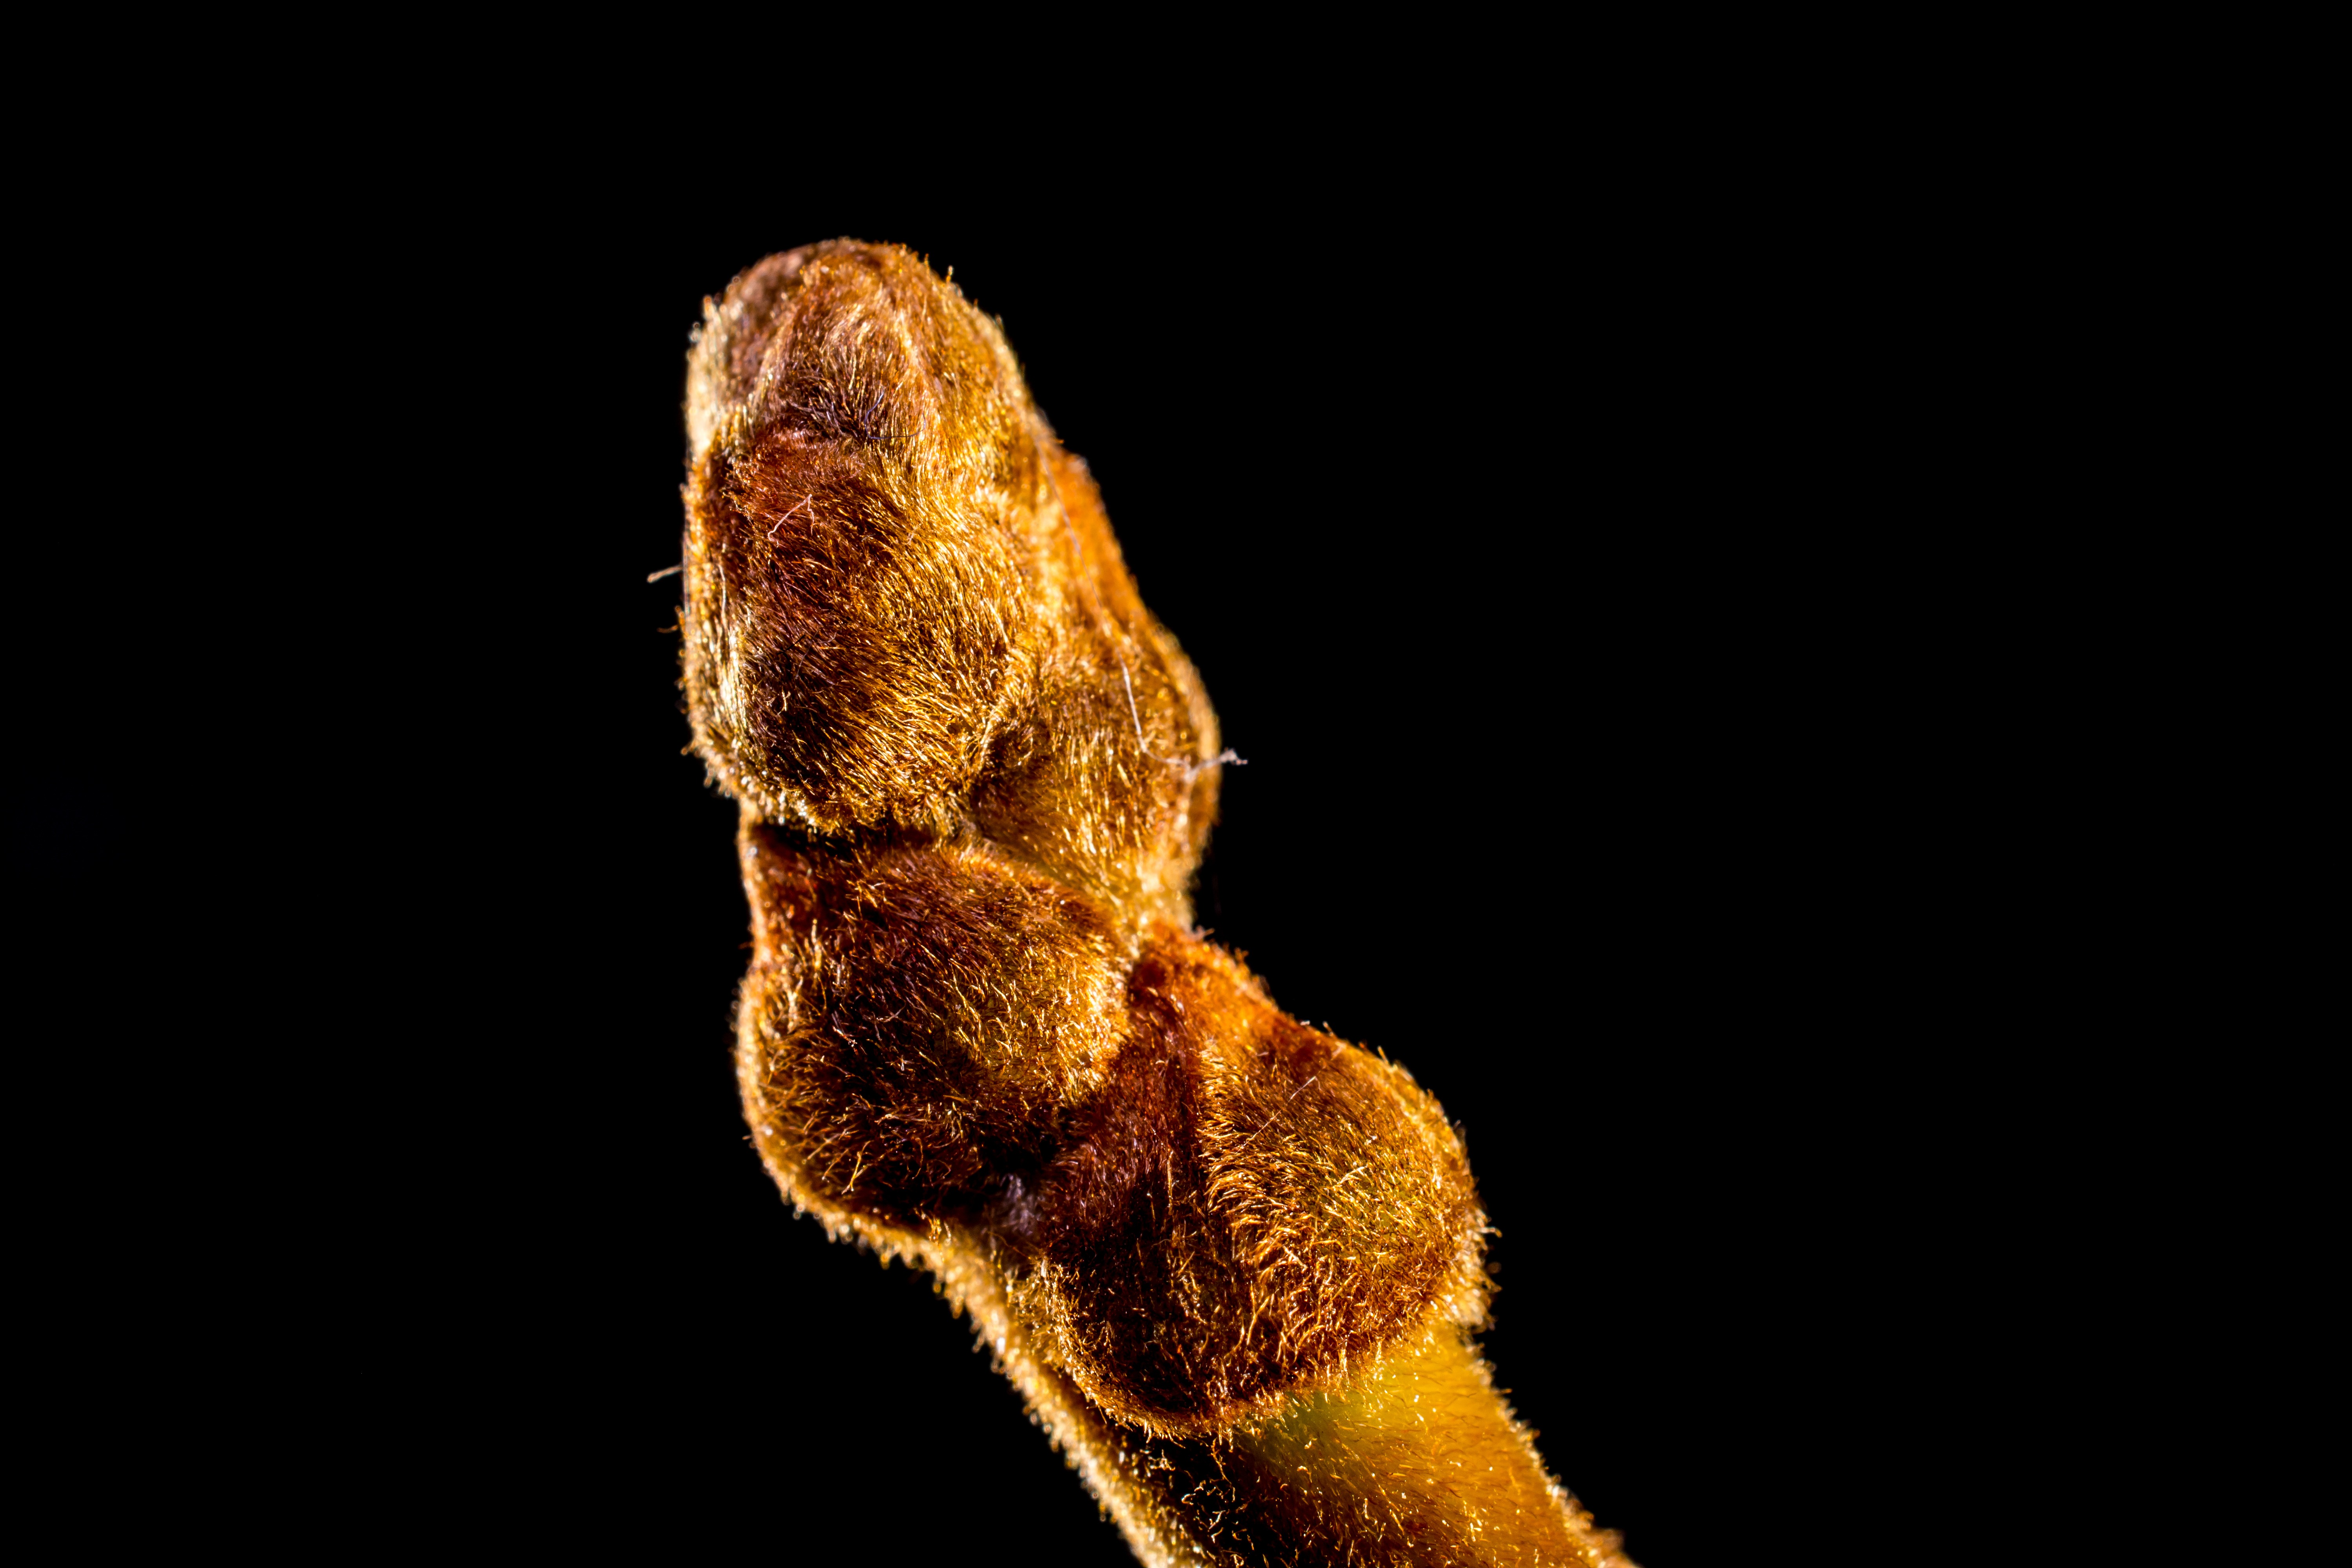
hand, photography, fluffy, close up, giraffe, creeper, macro photography, giraffidae, young drove